Fisher Mall

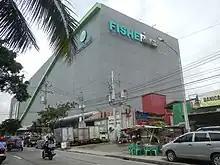
Fisher Mall Malabon

The first ever branch of the mall is in Quezon City, along Quezon Avenue. Since the opening of their branch in Malabon, it has been retroactively renamed as Fisher Mall Quezon Avenue.